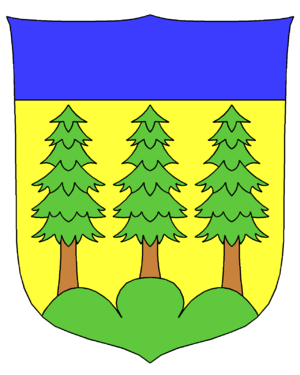
Niederwald est une localité et une ancienne commune suisse du canton du Valais, située dans le district de Conches.